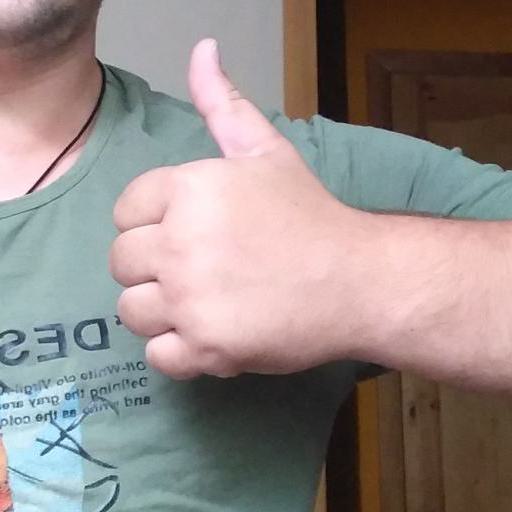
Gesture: like